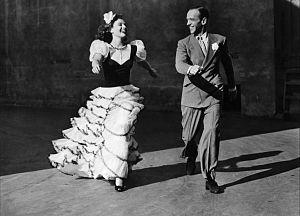
Theodor Sparkuhl est un directeur de la photographie allemand, né le 7 octobre 1894 à Hanovre, mort le 13 juin 1946 à Santa Fé.
Swing Romance est un film musical américain réalisé par H. C. Potter, sorti en 1940.